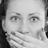
Emotion: surprise